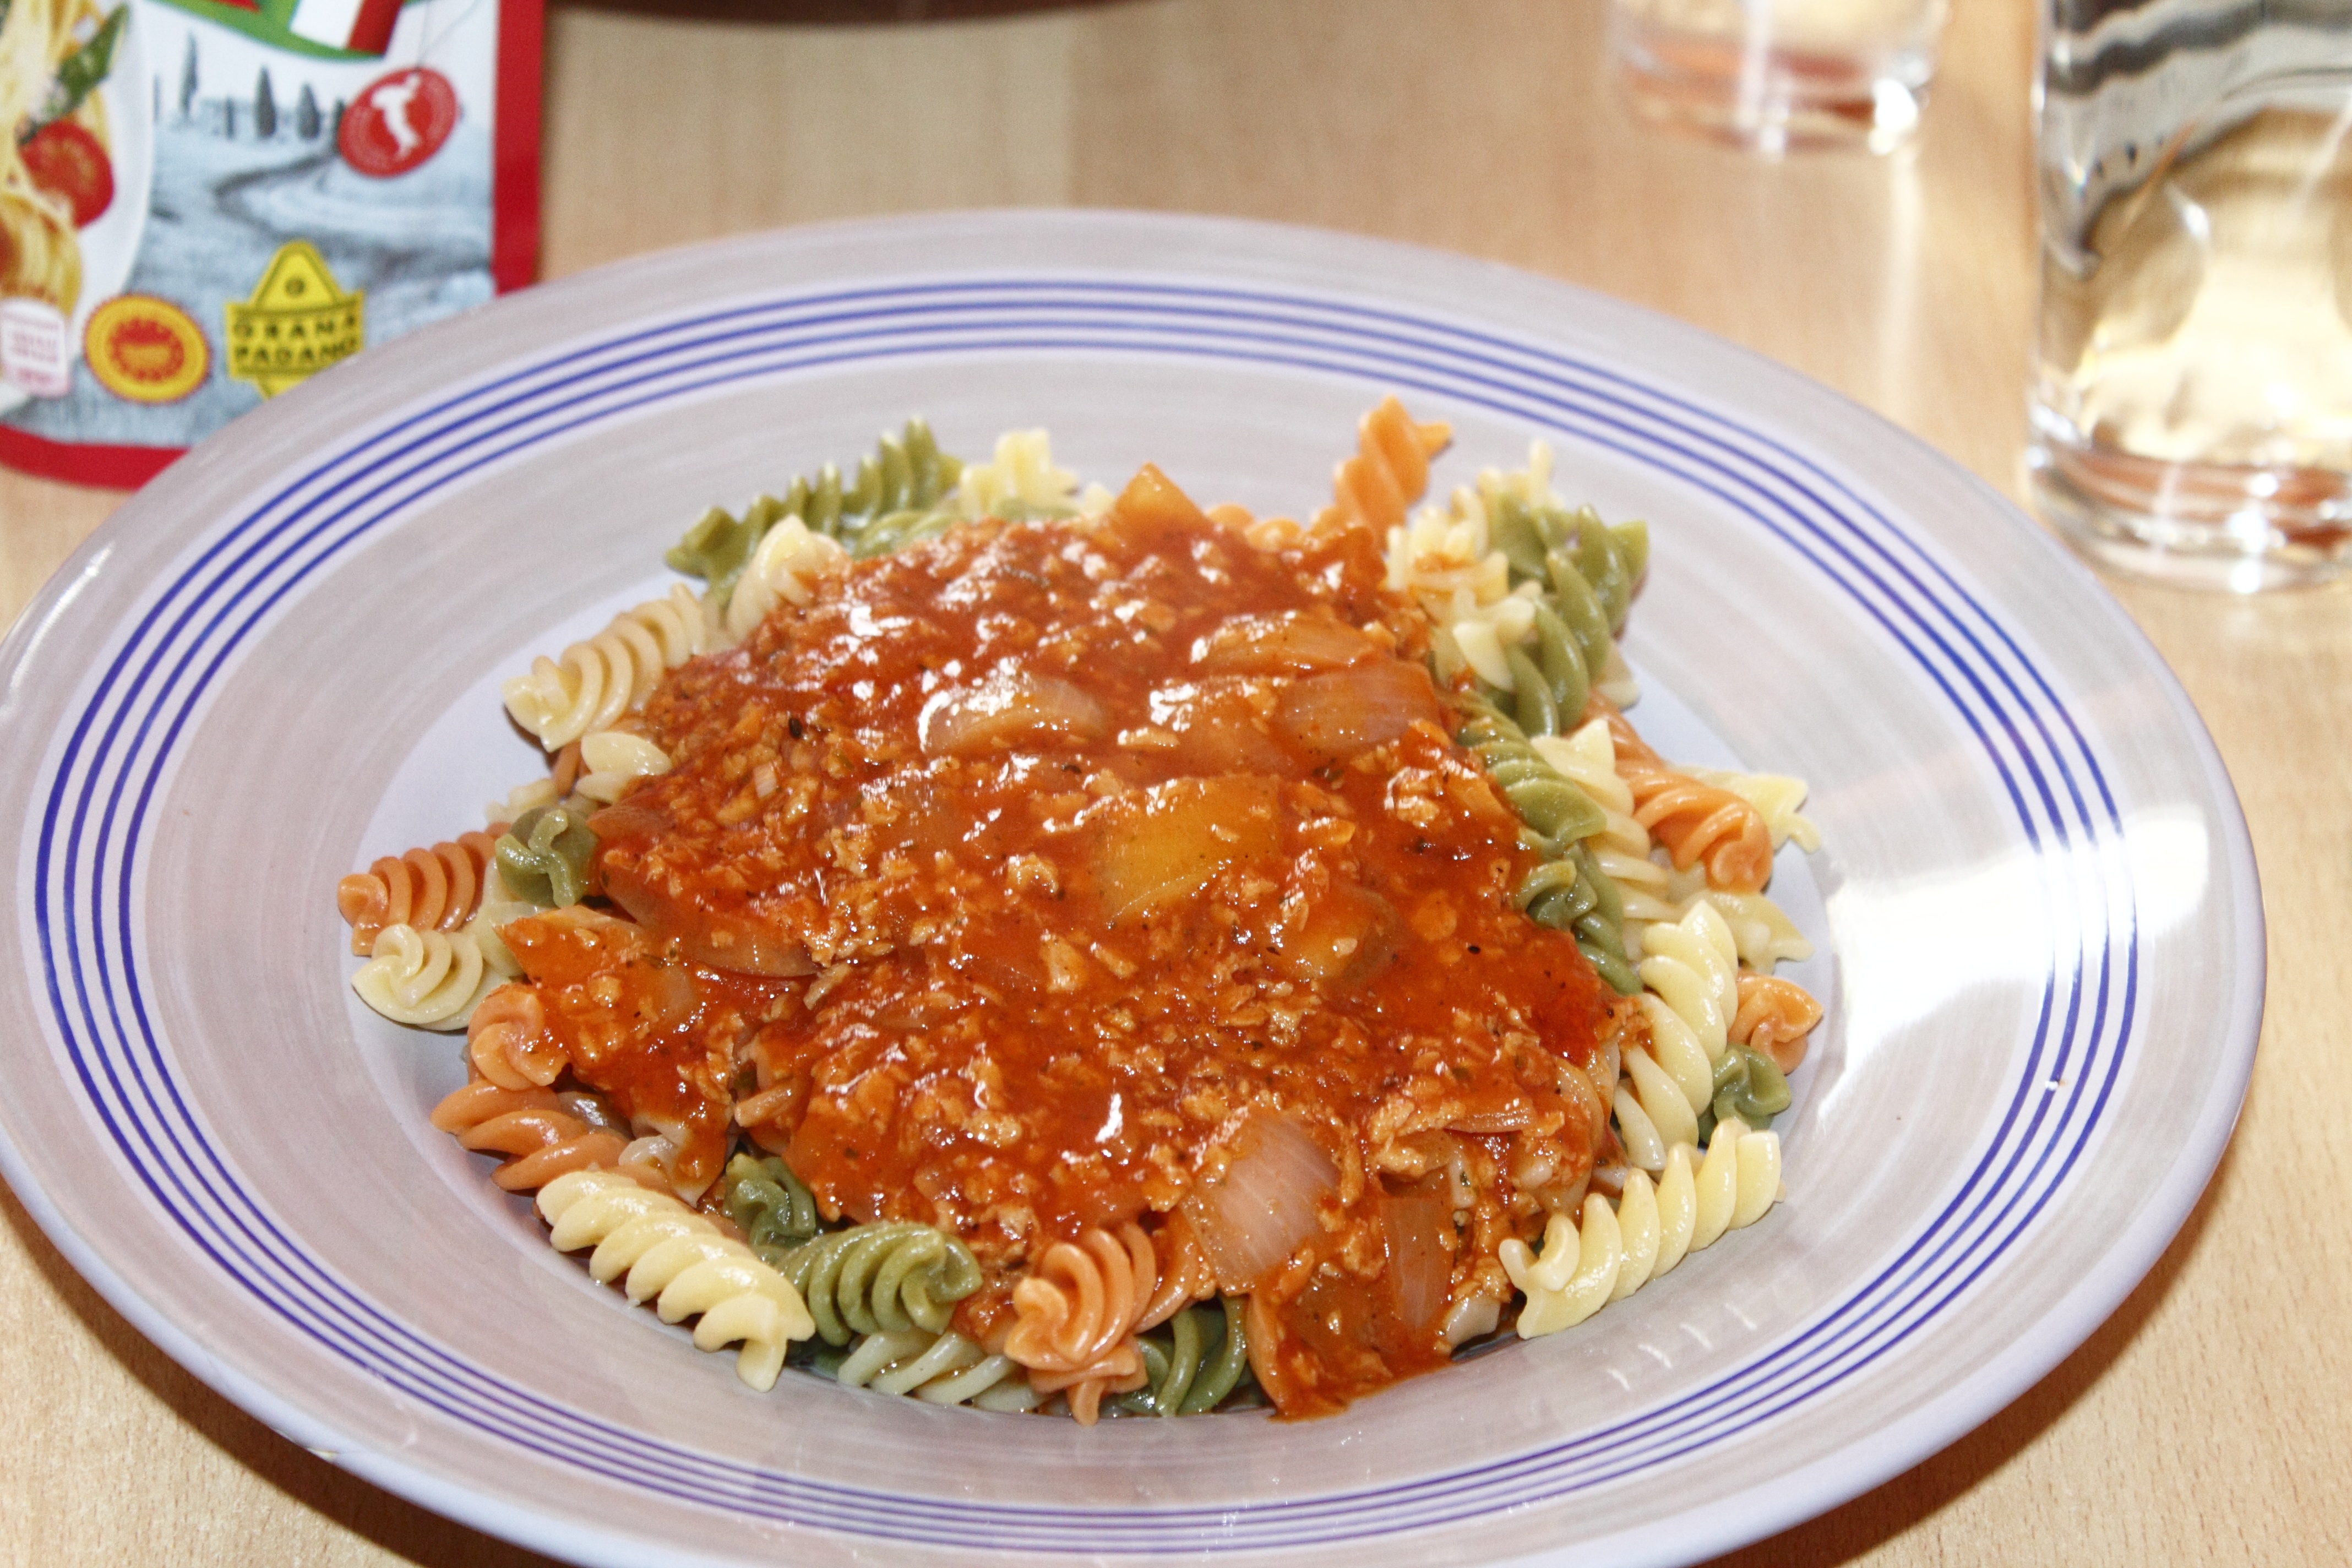
dish, meal, food, produce, colorful, cuisine, sauce, pasta, cook, asian food, noodles, vegan, tricolor, spaghetti, vegetarian food, meatless, tofu, italian food, tomato sauce, bolognese, european food, bolognese sauce